Vítek Vaněček

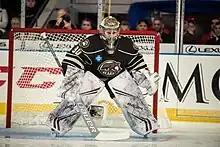
Vaněček with the Hershey Bears in 2019

Vaněček continued his career the following season in North America, splitting time between playing for the South Carolina Stingrays and the Hershey Bears, affiliates to the Capitals. Following a successful 2015–16 season with the Stingrays, he was selected to the ECHL All-Rookie Team.